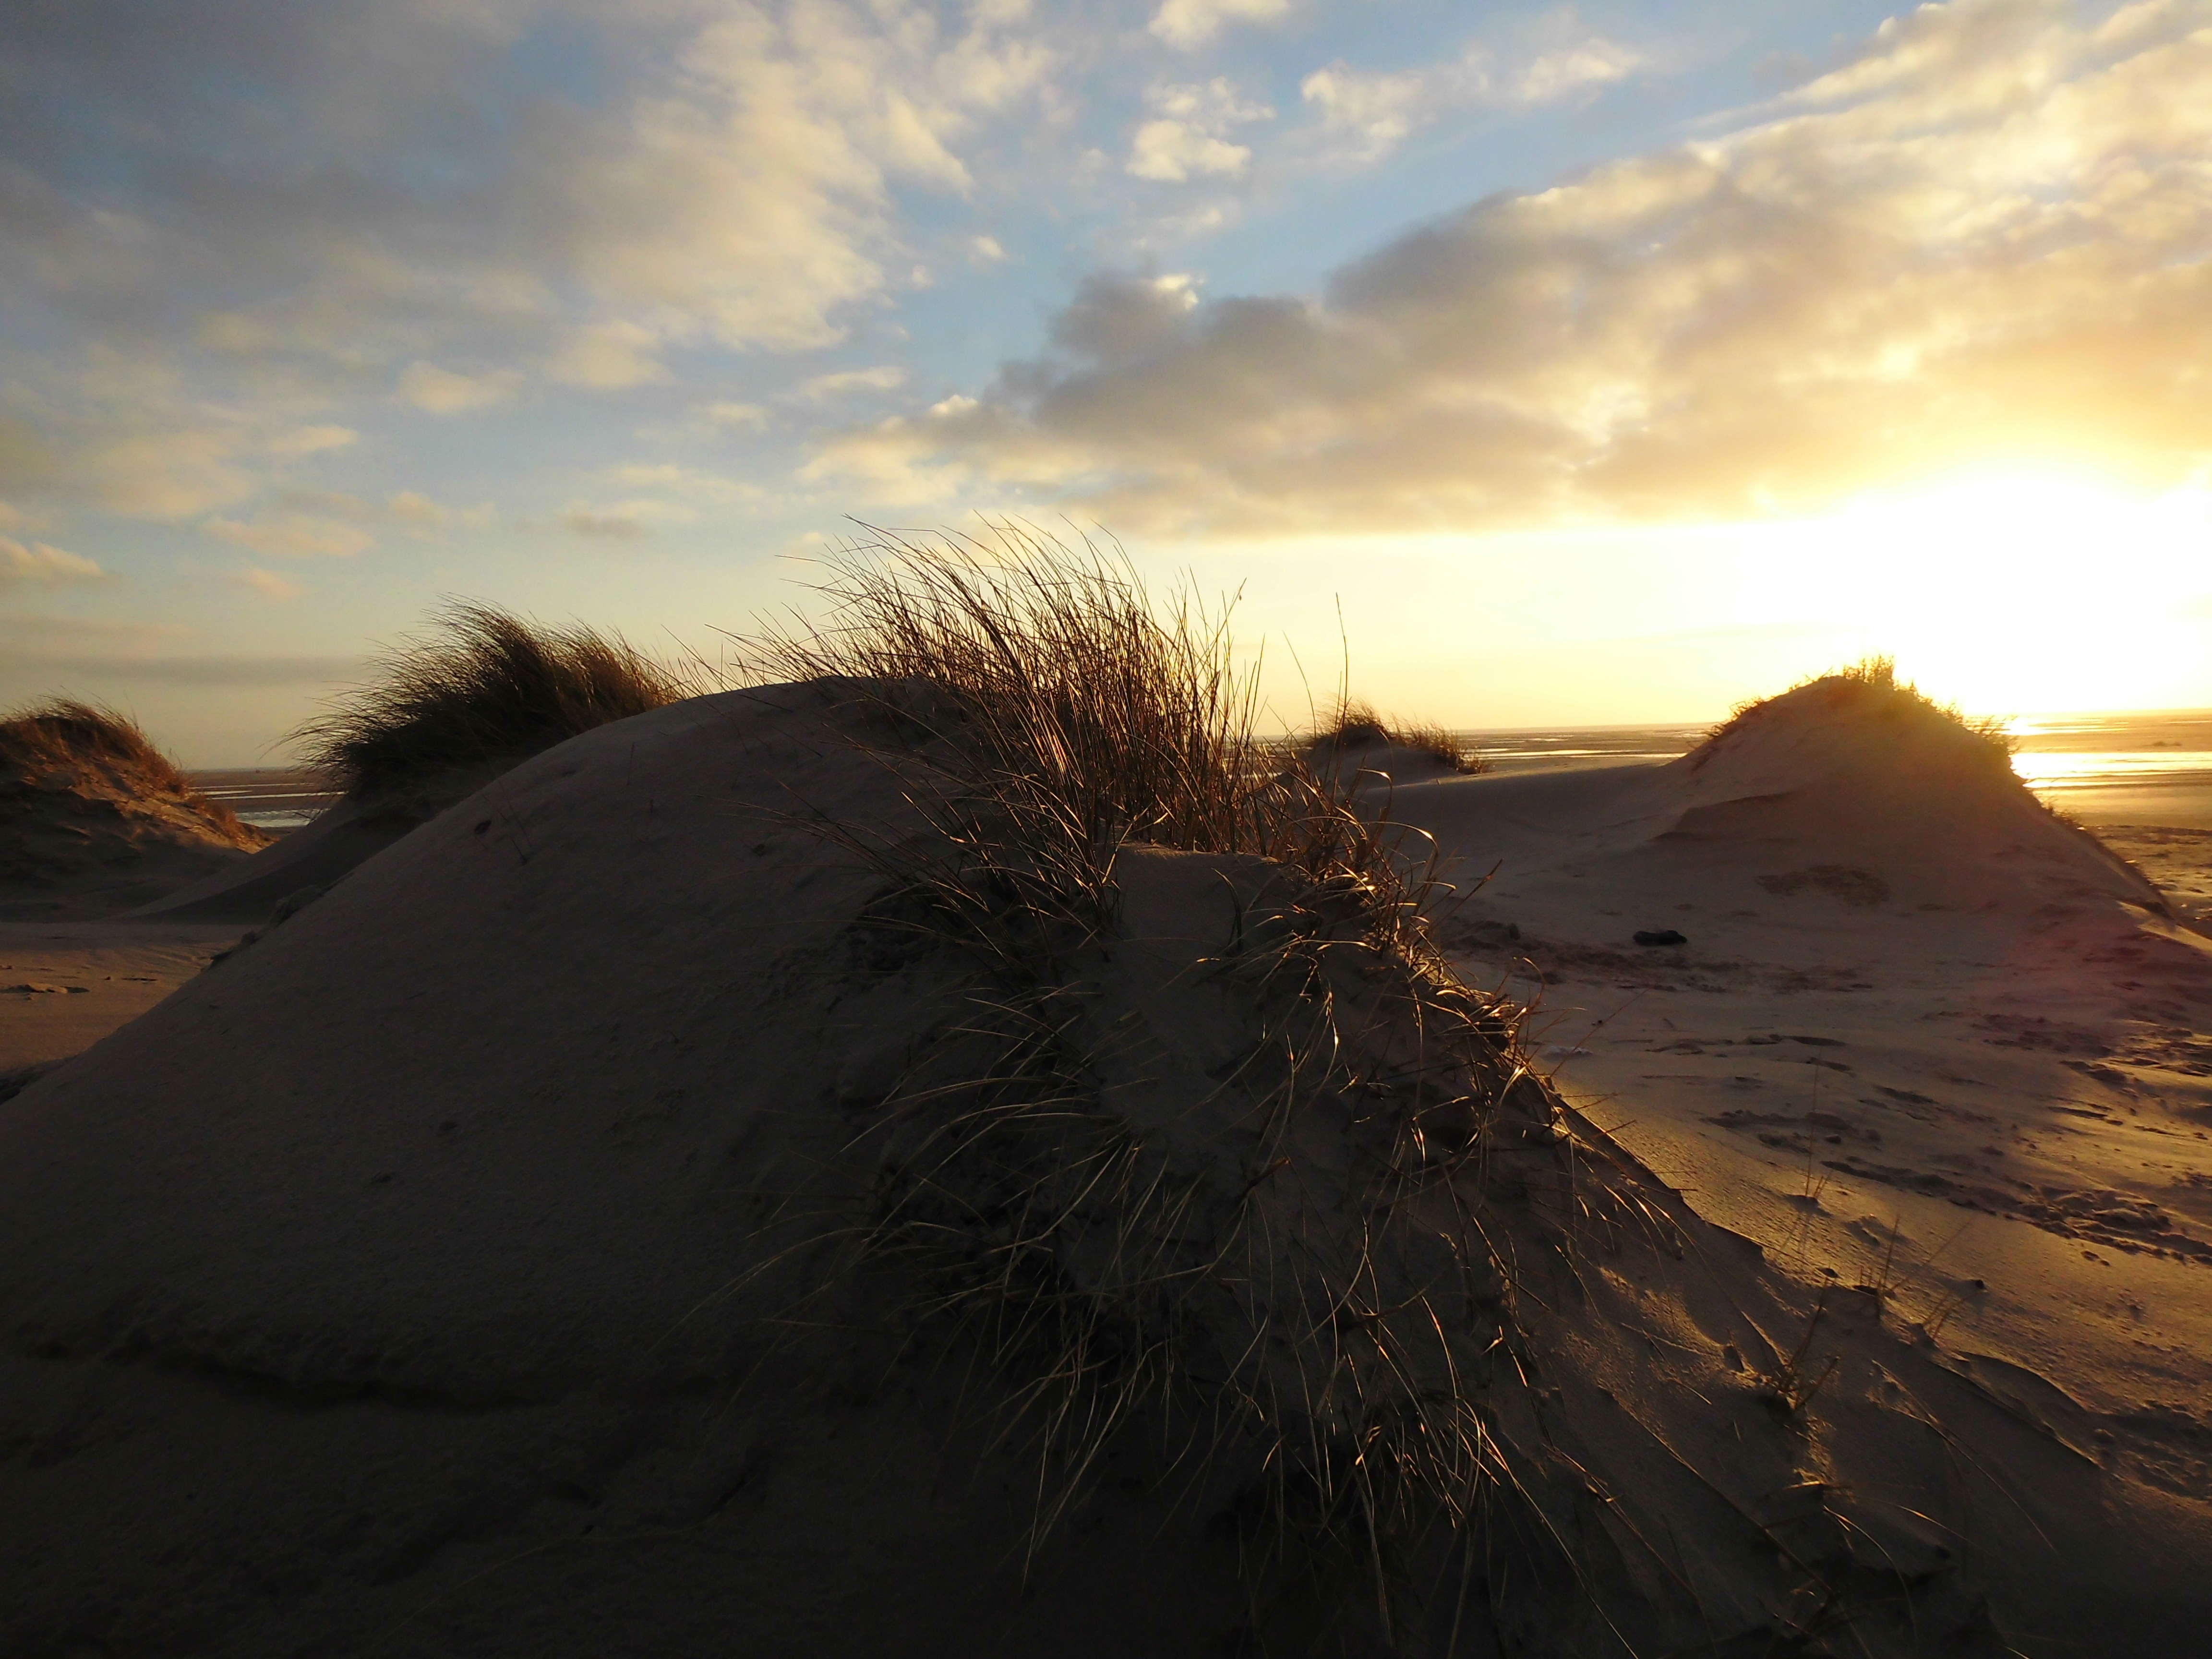
beach, landscape, sea, coast, sand, horizon, mountain, cloud, sky, sun, sunrise, sunset, sunlight, morning, hill, desert, dune, wave, dawn, sand dune, dusk, evening, island, material, dunes, habitat, north sea, amrum, landform, sand beach, natural environment, geographical feature, aeolian landform